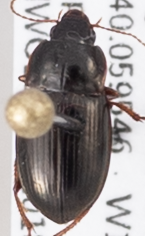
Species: Amara quenseli
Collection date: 2018-06-05
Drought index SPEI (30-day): -2.01
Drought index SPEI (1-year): -0.638
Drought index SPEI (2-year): -0.03